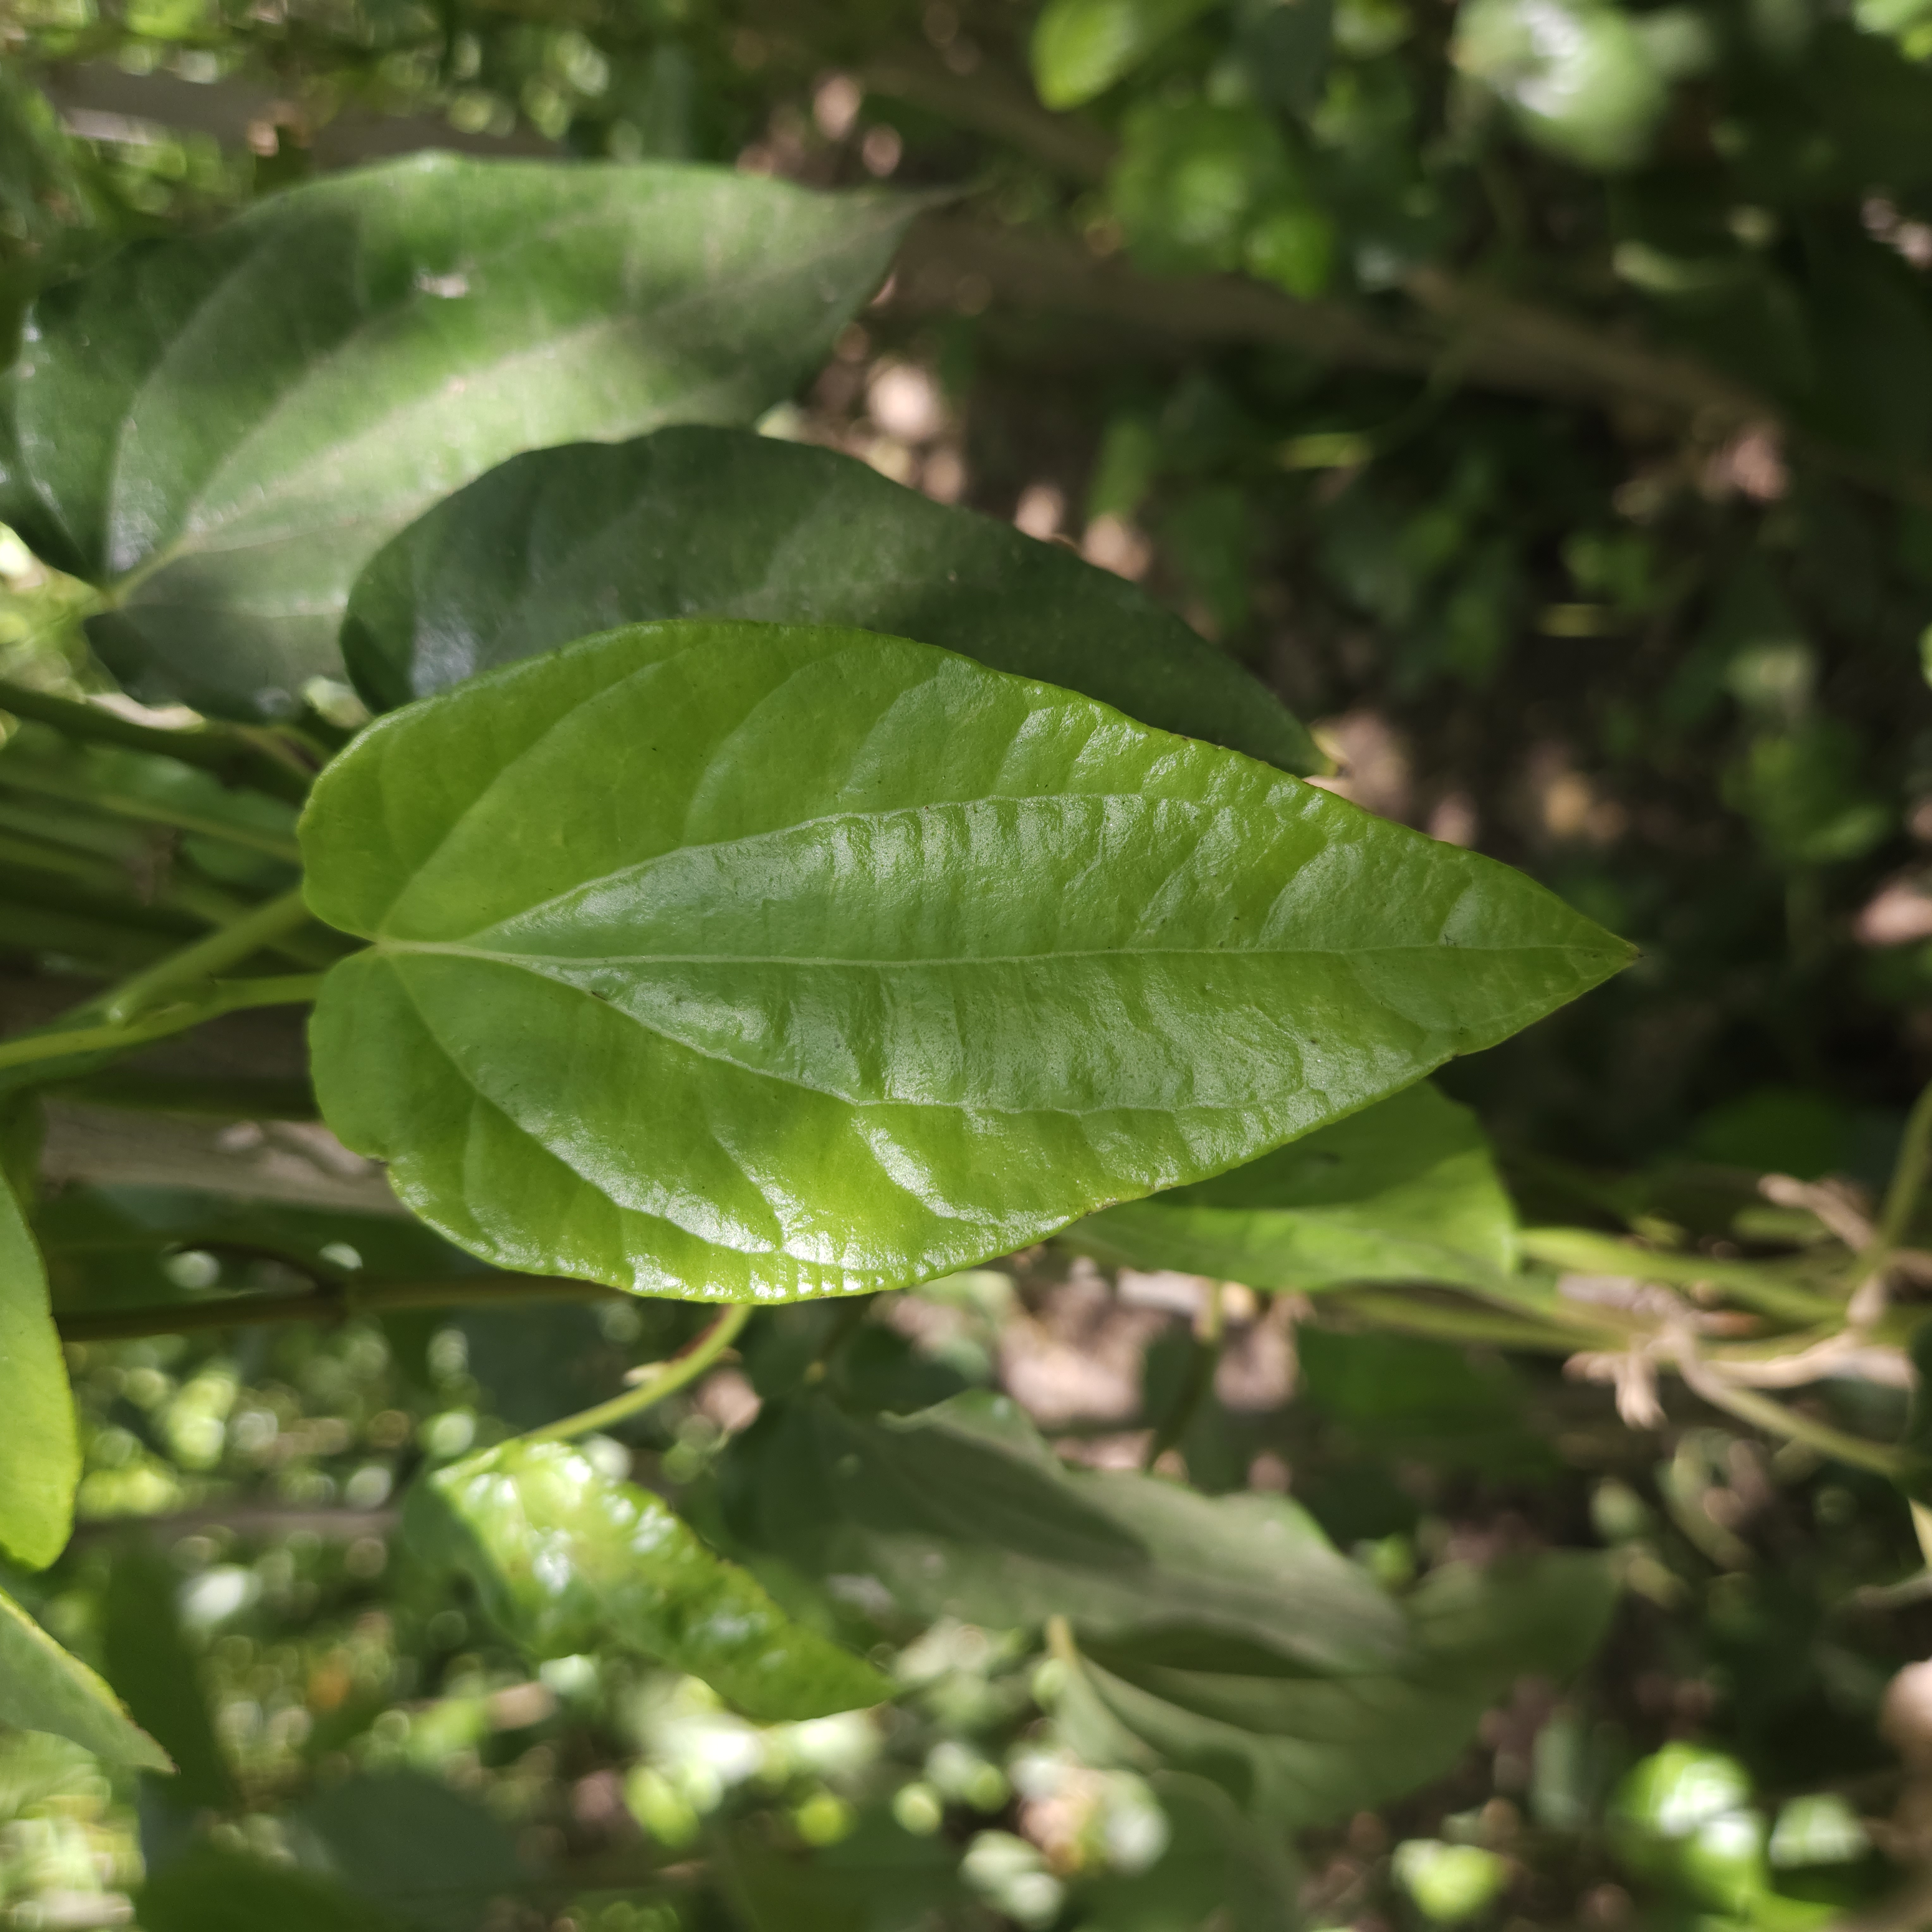
Label: Healthy